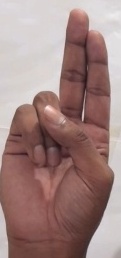
ASL sign: U